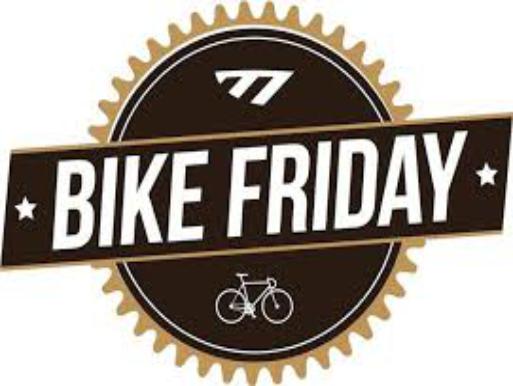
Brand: bike friday
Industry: Transportation